Mohammed Aqeel (militant)

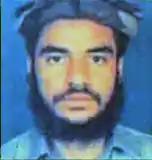
Aqeel

Mohammed Aqeel (alias Dr. Usman) (d. December 19, 2014, by hanging) was a member of the banned terrorist organization Lashkar-e-Jhangvi and former soldier in Pakistan Army Medical Corps where he worked until 2006. He belonged from Kahuta Tehsil in Punjab.